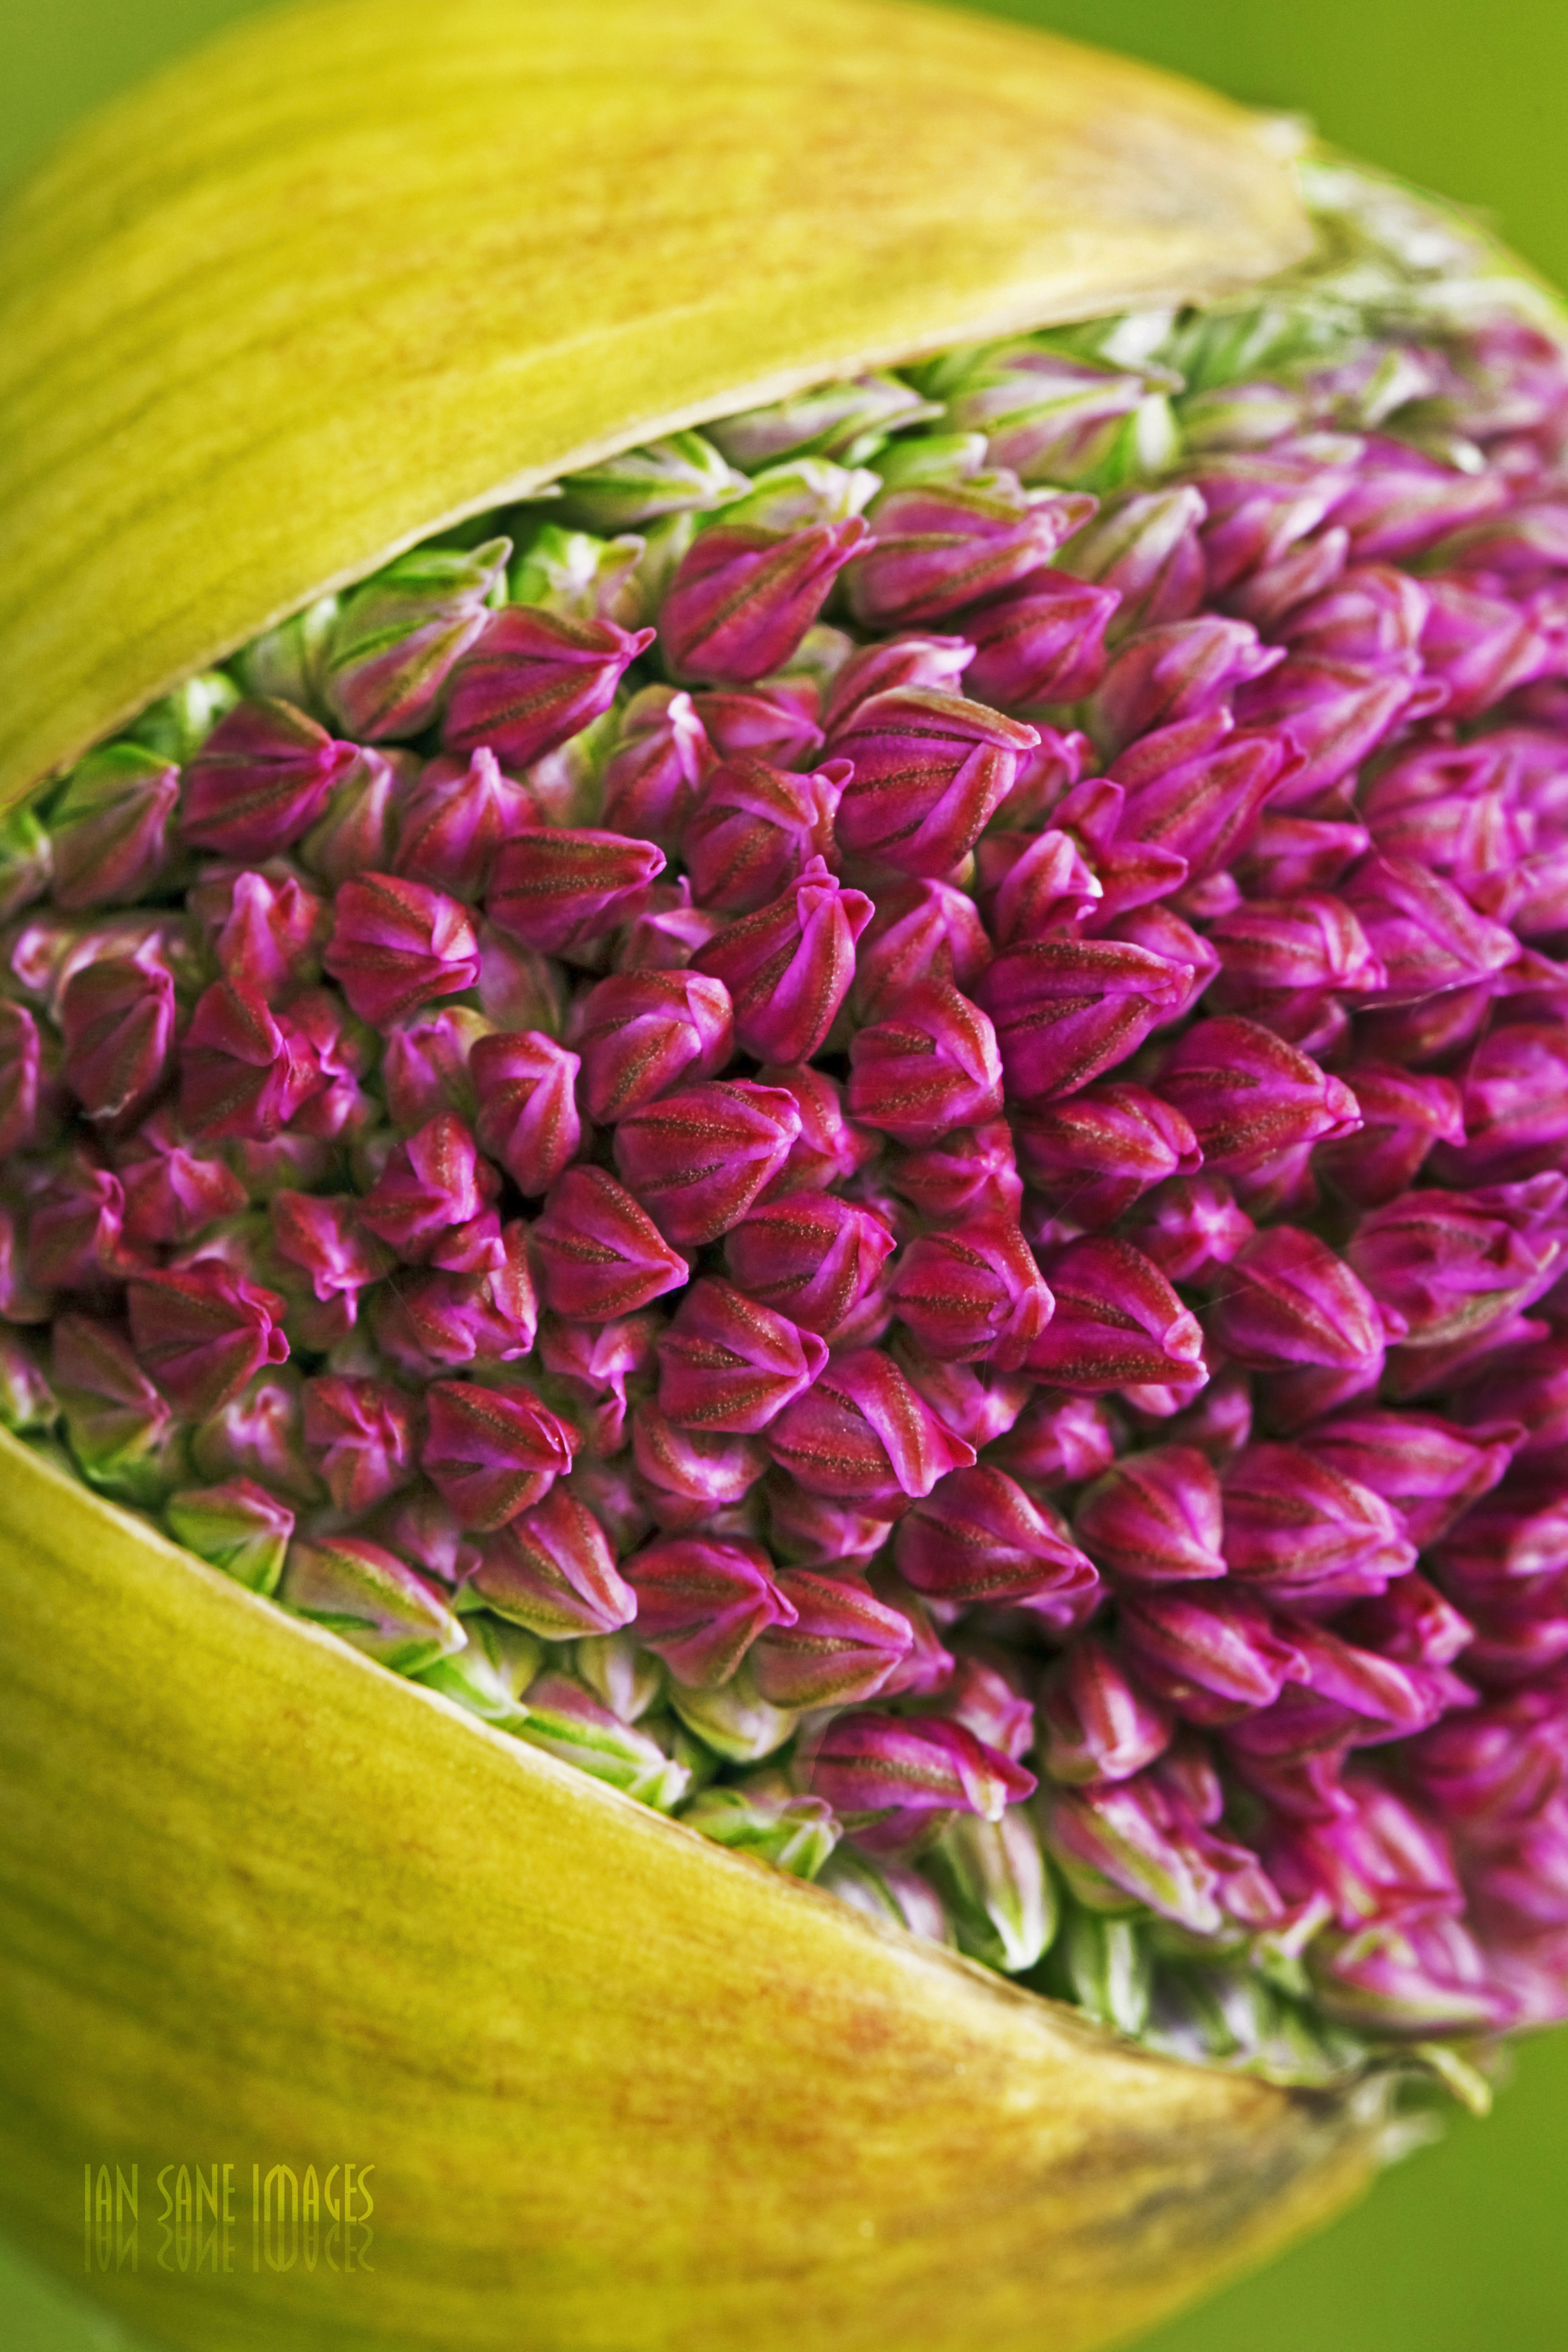
plant, road, camera, fruit, leaf, flower, petal, food, lens, produce, vegetable, macro, show, canon, blooming, two, shell, flowers, festival, eos, cool image, is, iris, mark, ii, 5d, gardens, images, usm, i, f28l, ef100mm, salem, allium, oregon, ian, brooks, sane, keizer, quinaby, thehatching, schreiner s, flowering plant, daisy family, land plant